Michael Shapiro (actor)

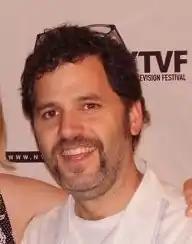
Shapiro in 2007

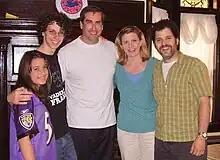
From left to right: Ashley Reyes, Peter Brensinger, Rob Riggle, Lori Hammel and Shapiro at the 2007 New York Television Festival

Michael David Shapiro (born December 29, 1965) is an American actor. He is best known for voicing the G-Man and Barney Calhoun in the "Half-Life" video game series.